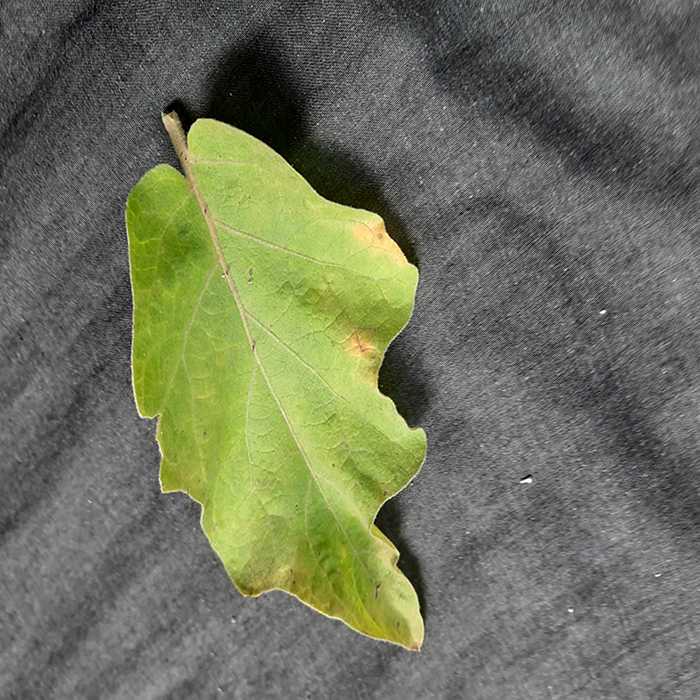
Plant: Eggplant
Label: Eggplant verticillium wilt